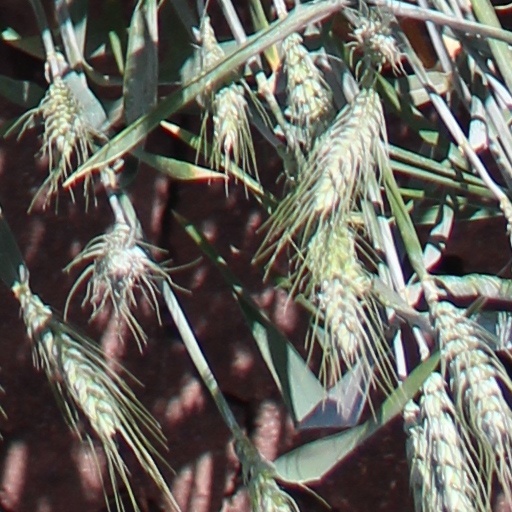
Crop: wheat